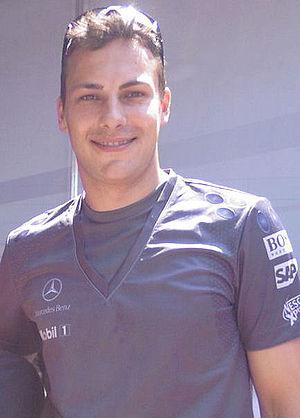
Gary Paffett, né le 24 mars 1981 à Bromley, est un pilote automobile anglais. Sacré champion Deutsche Tourenwagen Masters en 2005 et 2018, il a été aussi le pilote de réserve de McLaren F1, de 2006 à 2014.
La McLaren MP4-17D est une monoplace de Formule 1 engagée par l'écurie McLaren dans le cadre de la saison 2003 de Formule 1. Elle est pilotée par le Britannique David Coulthard et le Finlandais Kimi Räikkönen.